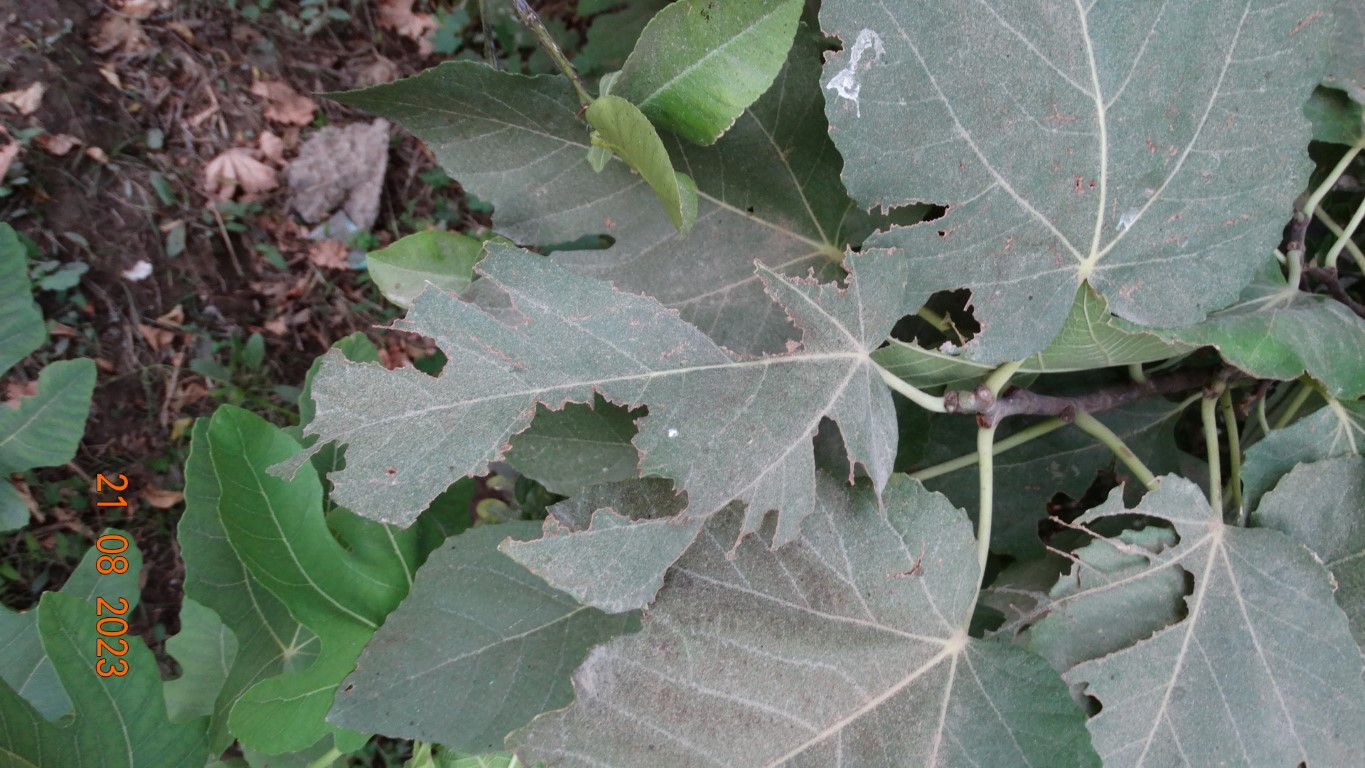
Label: infected